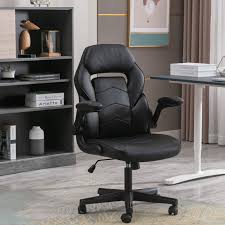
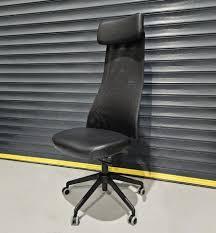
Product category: items_chair
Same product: no